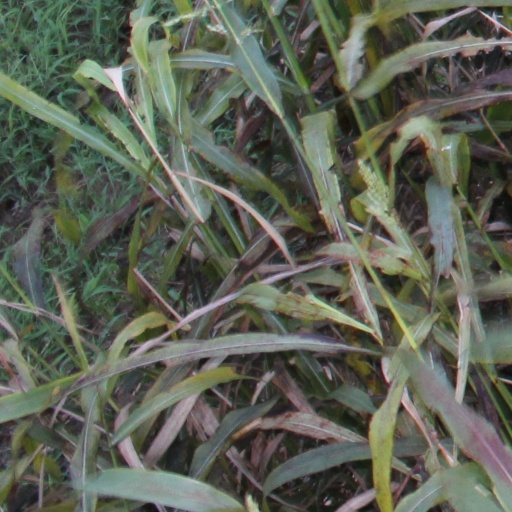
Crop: sorghum